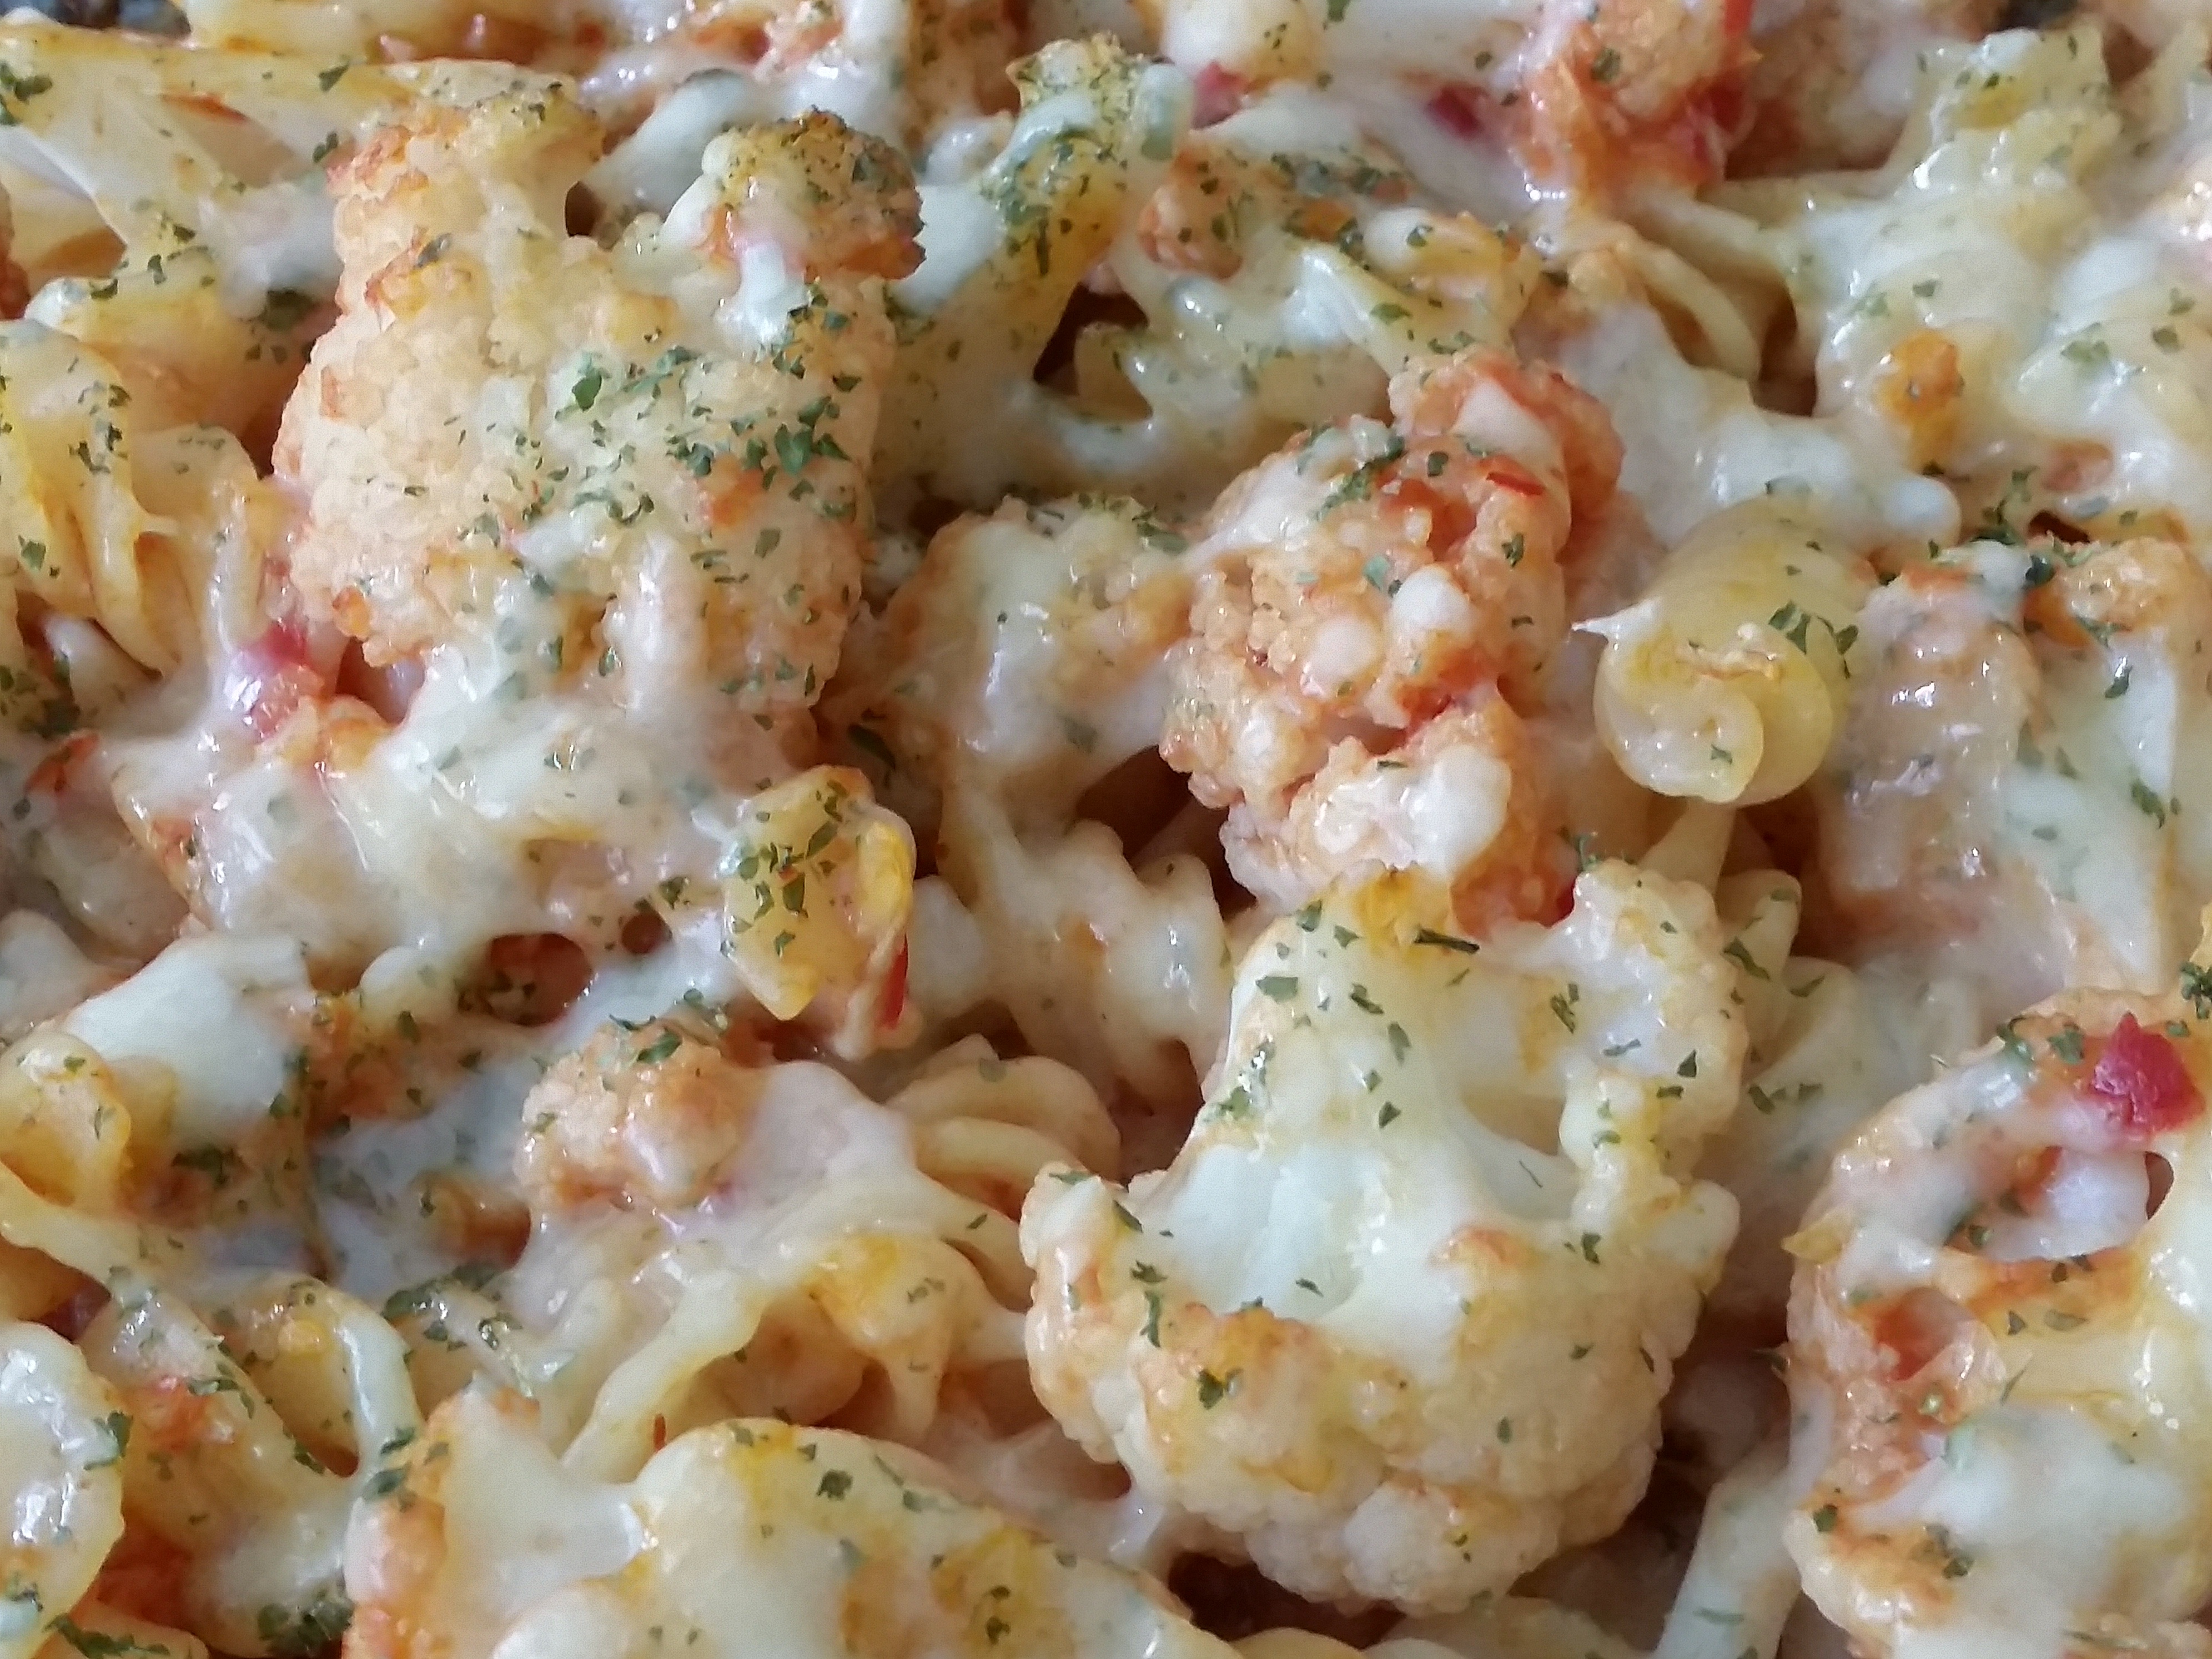
dish, food, produce, vegetable, seafood, eat, cuisine, pasta, cheese, shrimp, dinner, cauliflower, potato salad, scampi, leaf vegetable, cruciferous vegetables